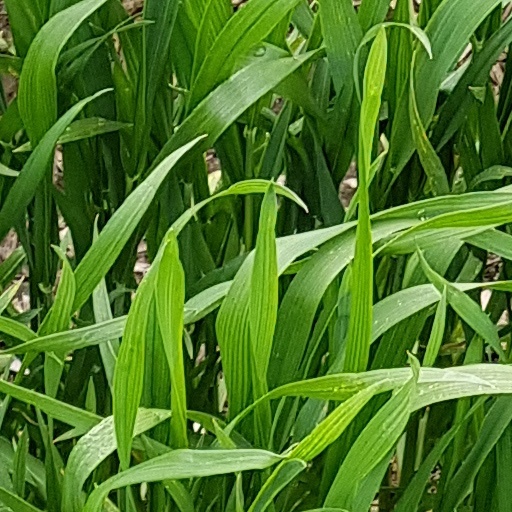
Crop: wheat